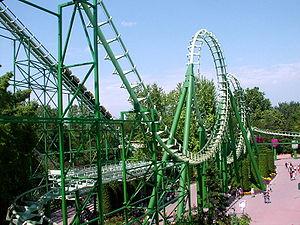
Historium ouvert au public en mars
Gardaland est un parc à thèmes italien, situé à Castelnuovo del Garda en Vénétie. Il est adjacent au lac de Garde, duquel il tire son nom.